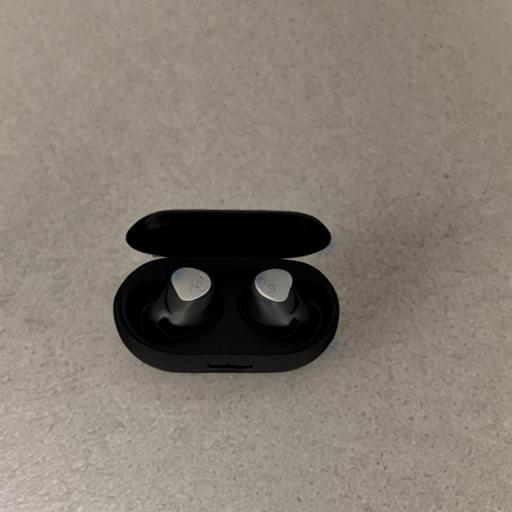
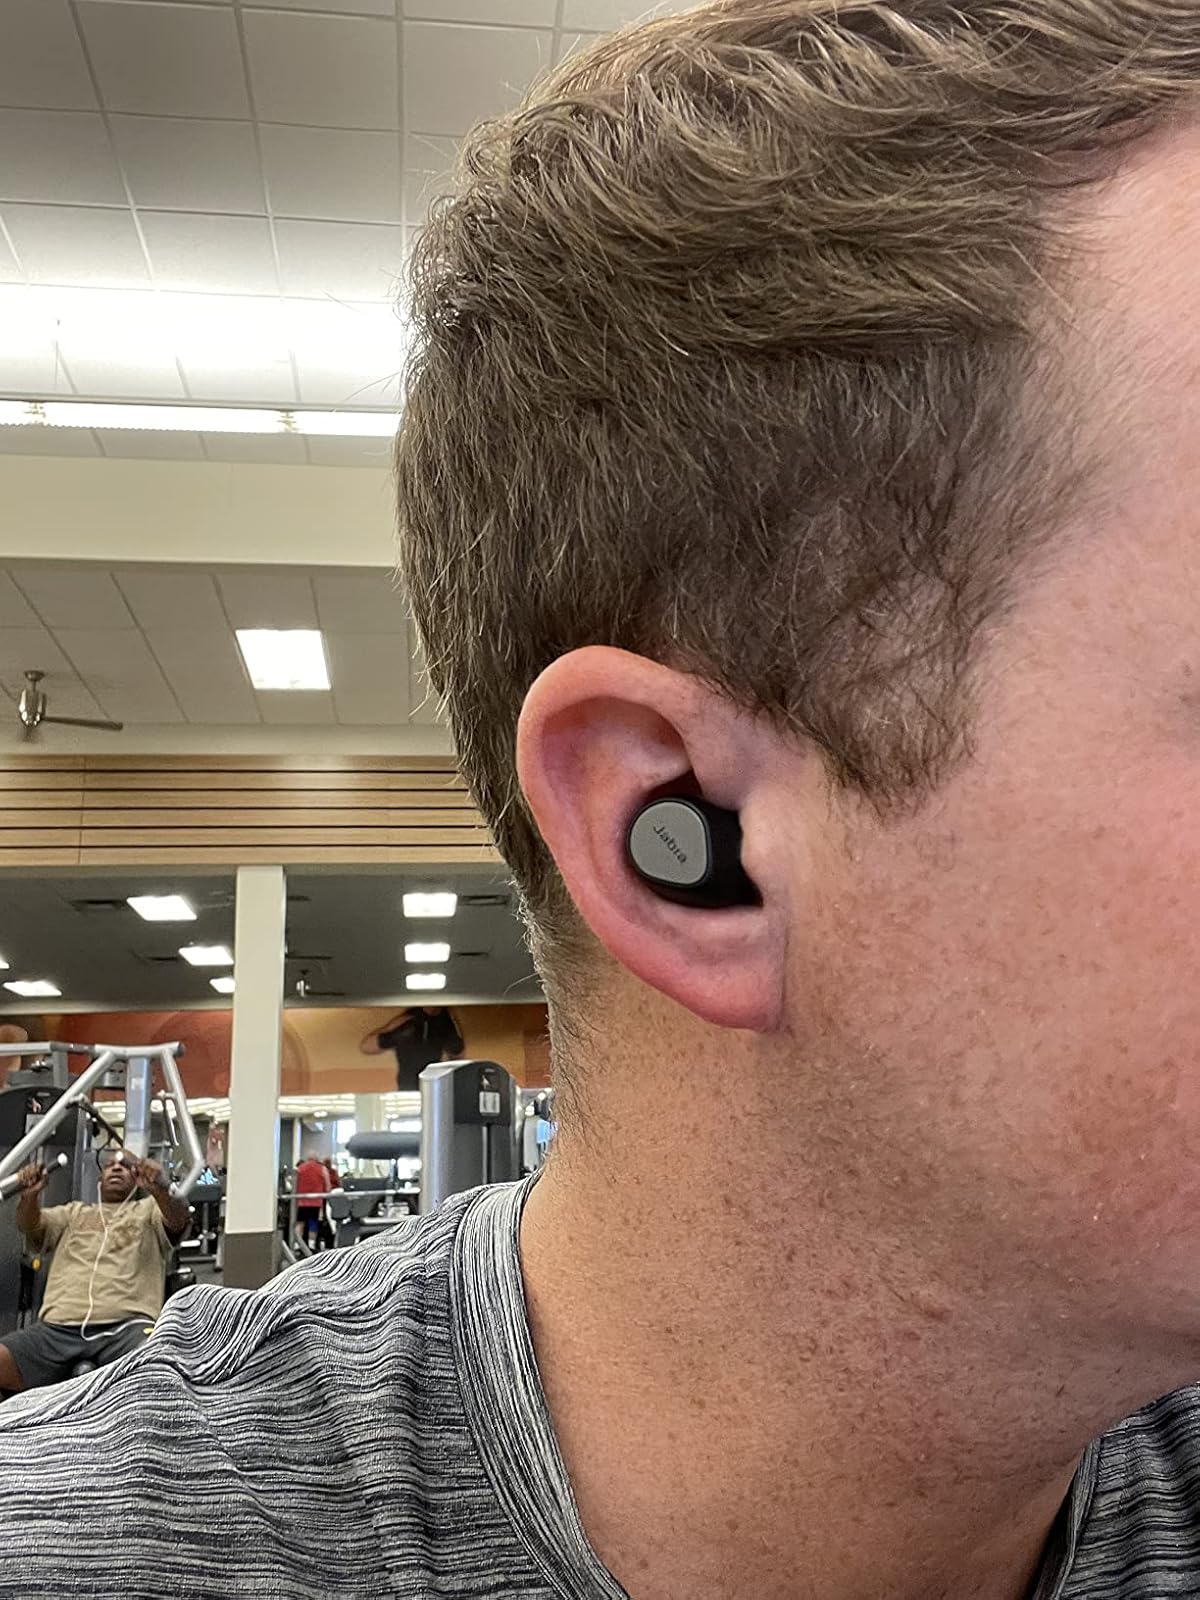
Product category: earbuds
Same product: no